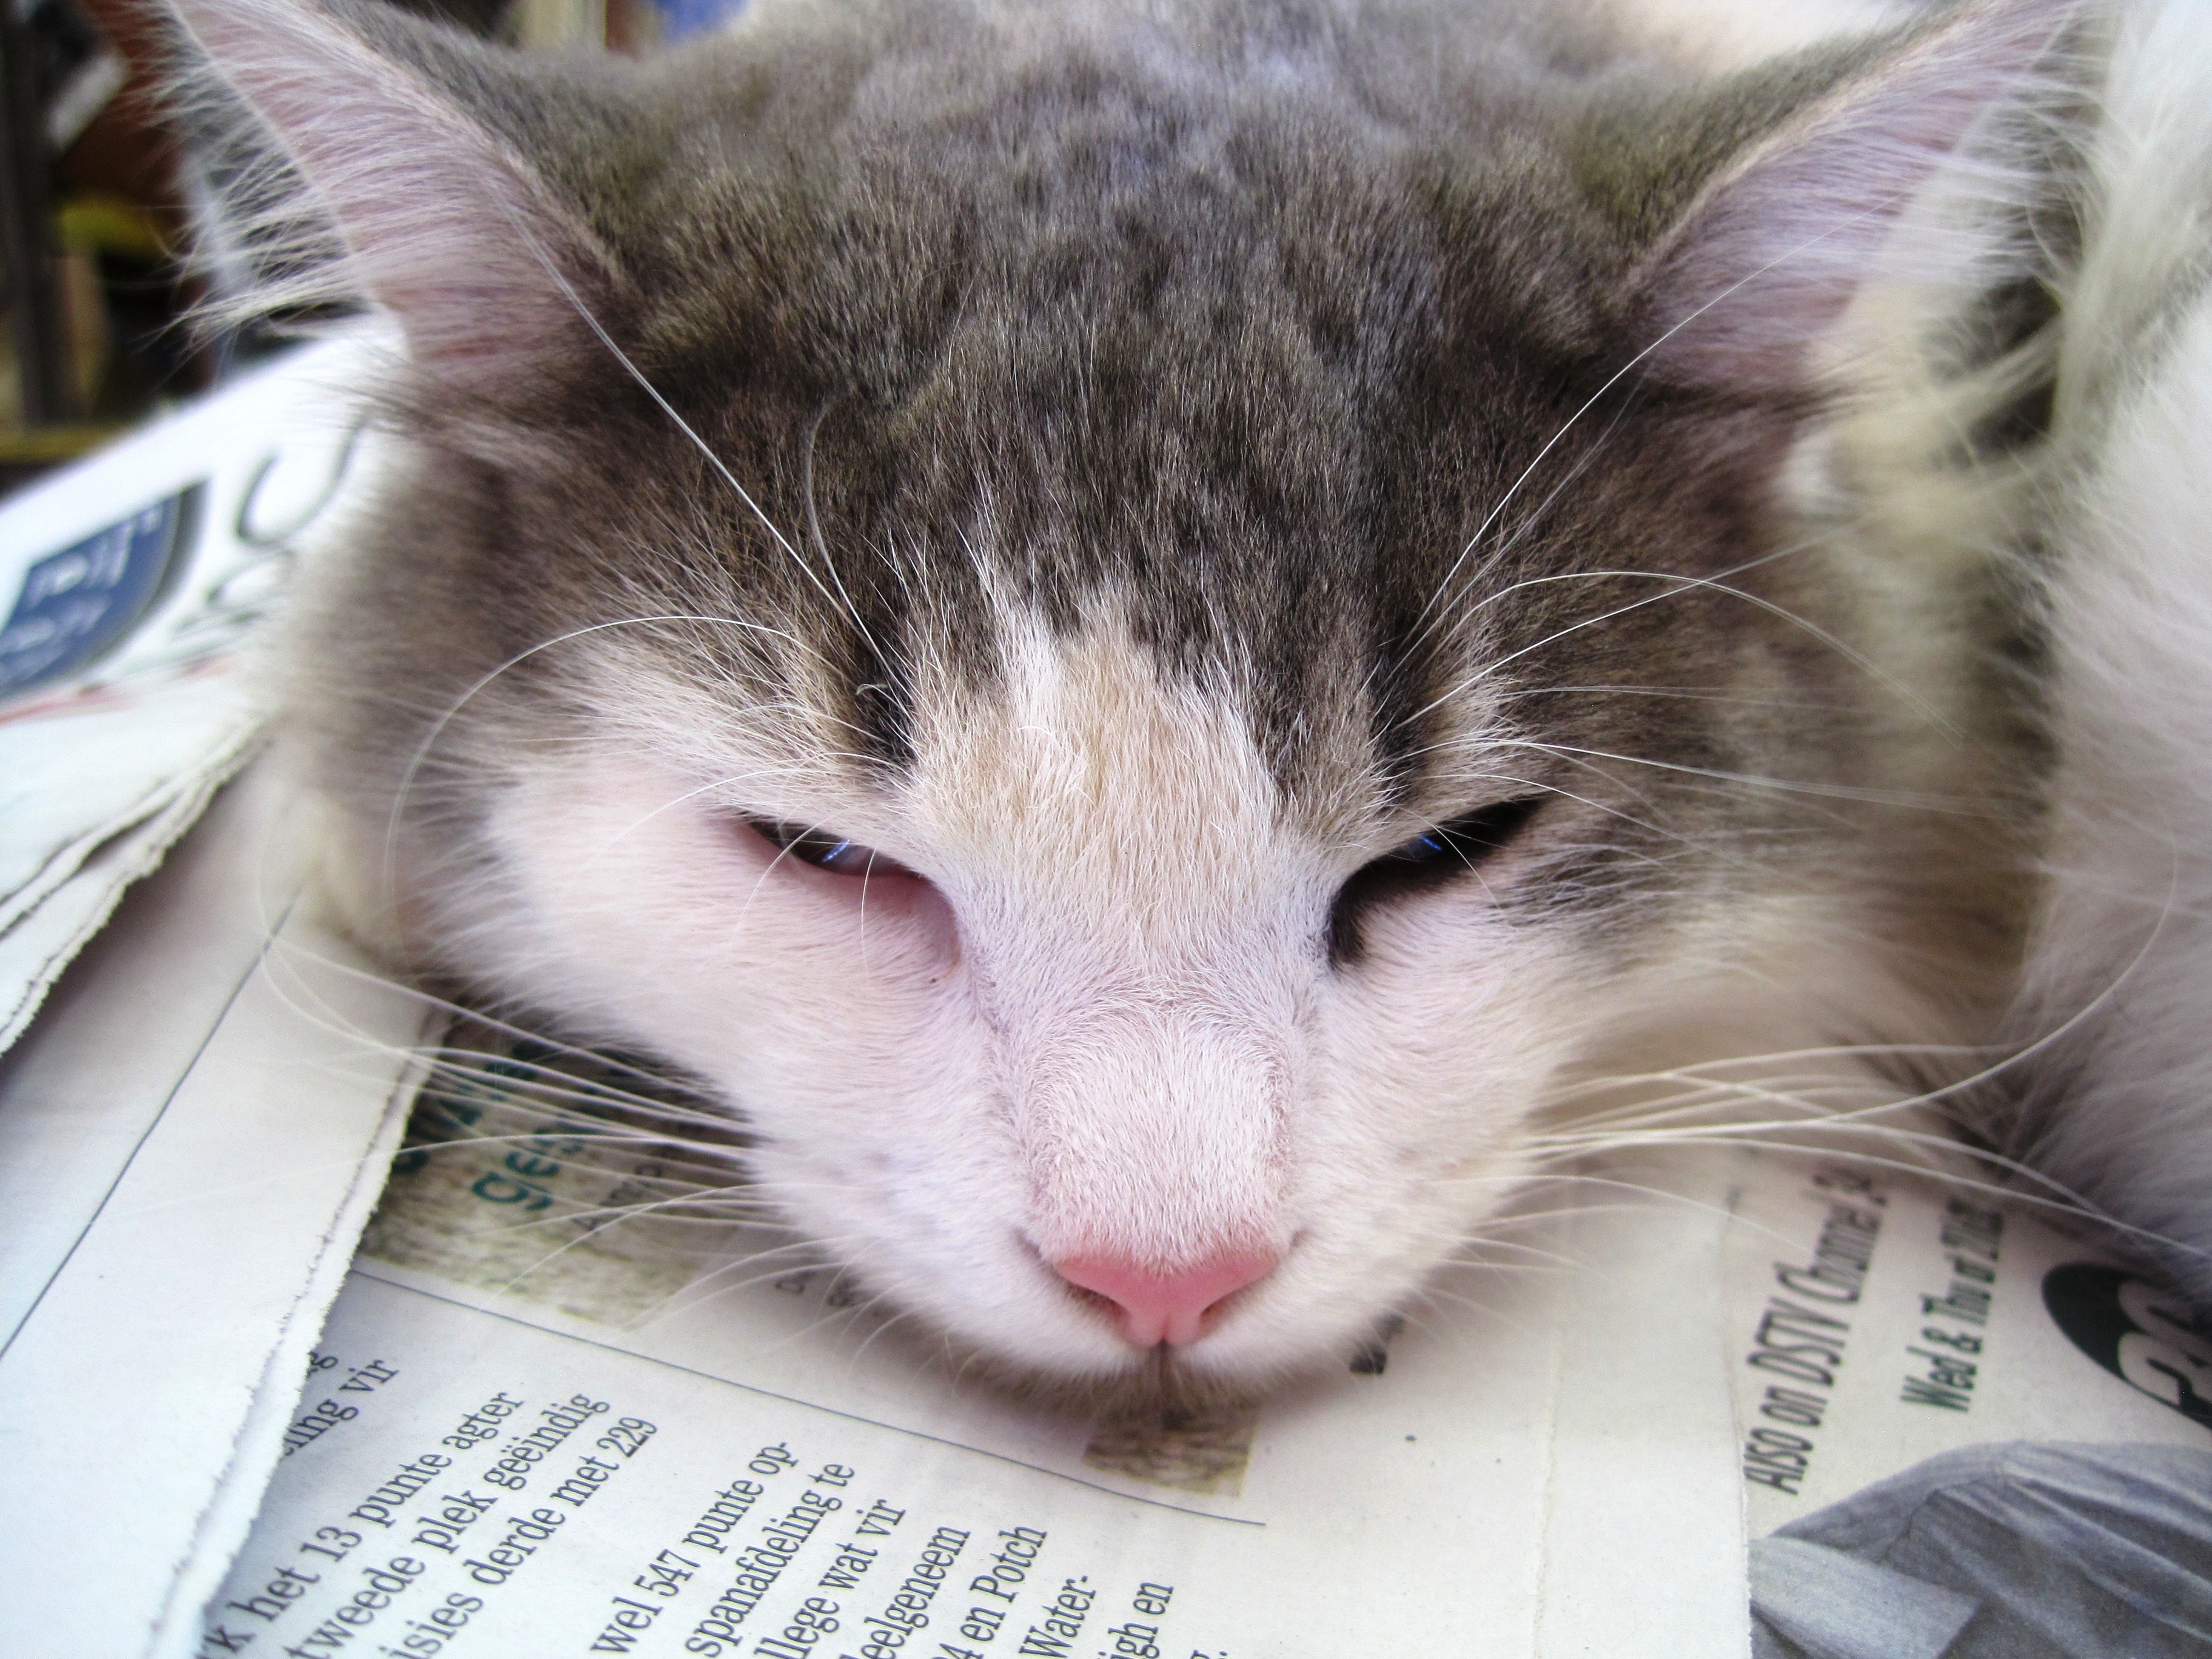
fur, fluffy, kitten, cat, cross, fauna, close up, whiskers, snout, eye, soft, ragdoll, relaxed, asleep, norwegian forest cat, small to medium sized cats, cat like mammal, domestic short haired cat, white and grey, sweet face, aegean cat